List of Carnegie libraries in Europe

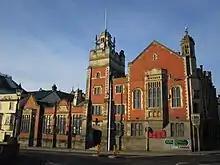
Bideford Library, Devon, England, built 1905

This is an incomplete list of Carnegie libraries in Europe.